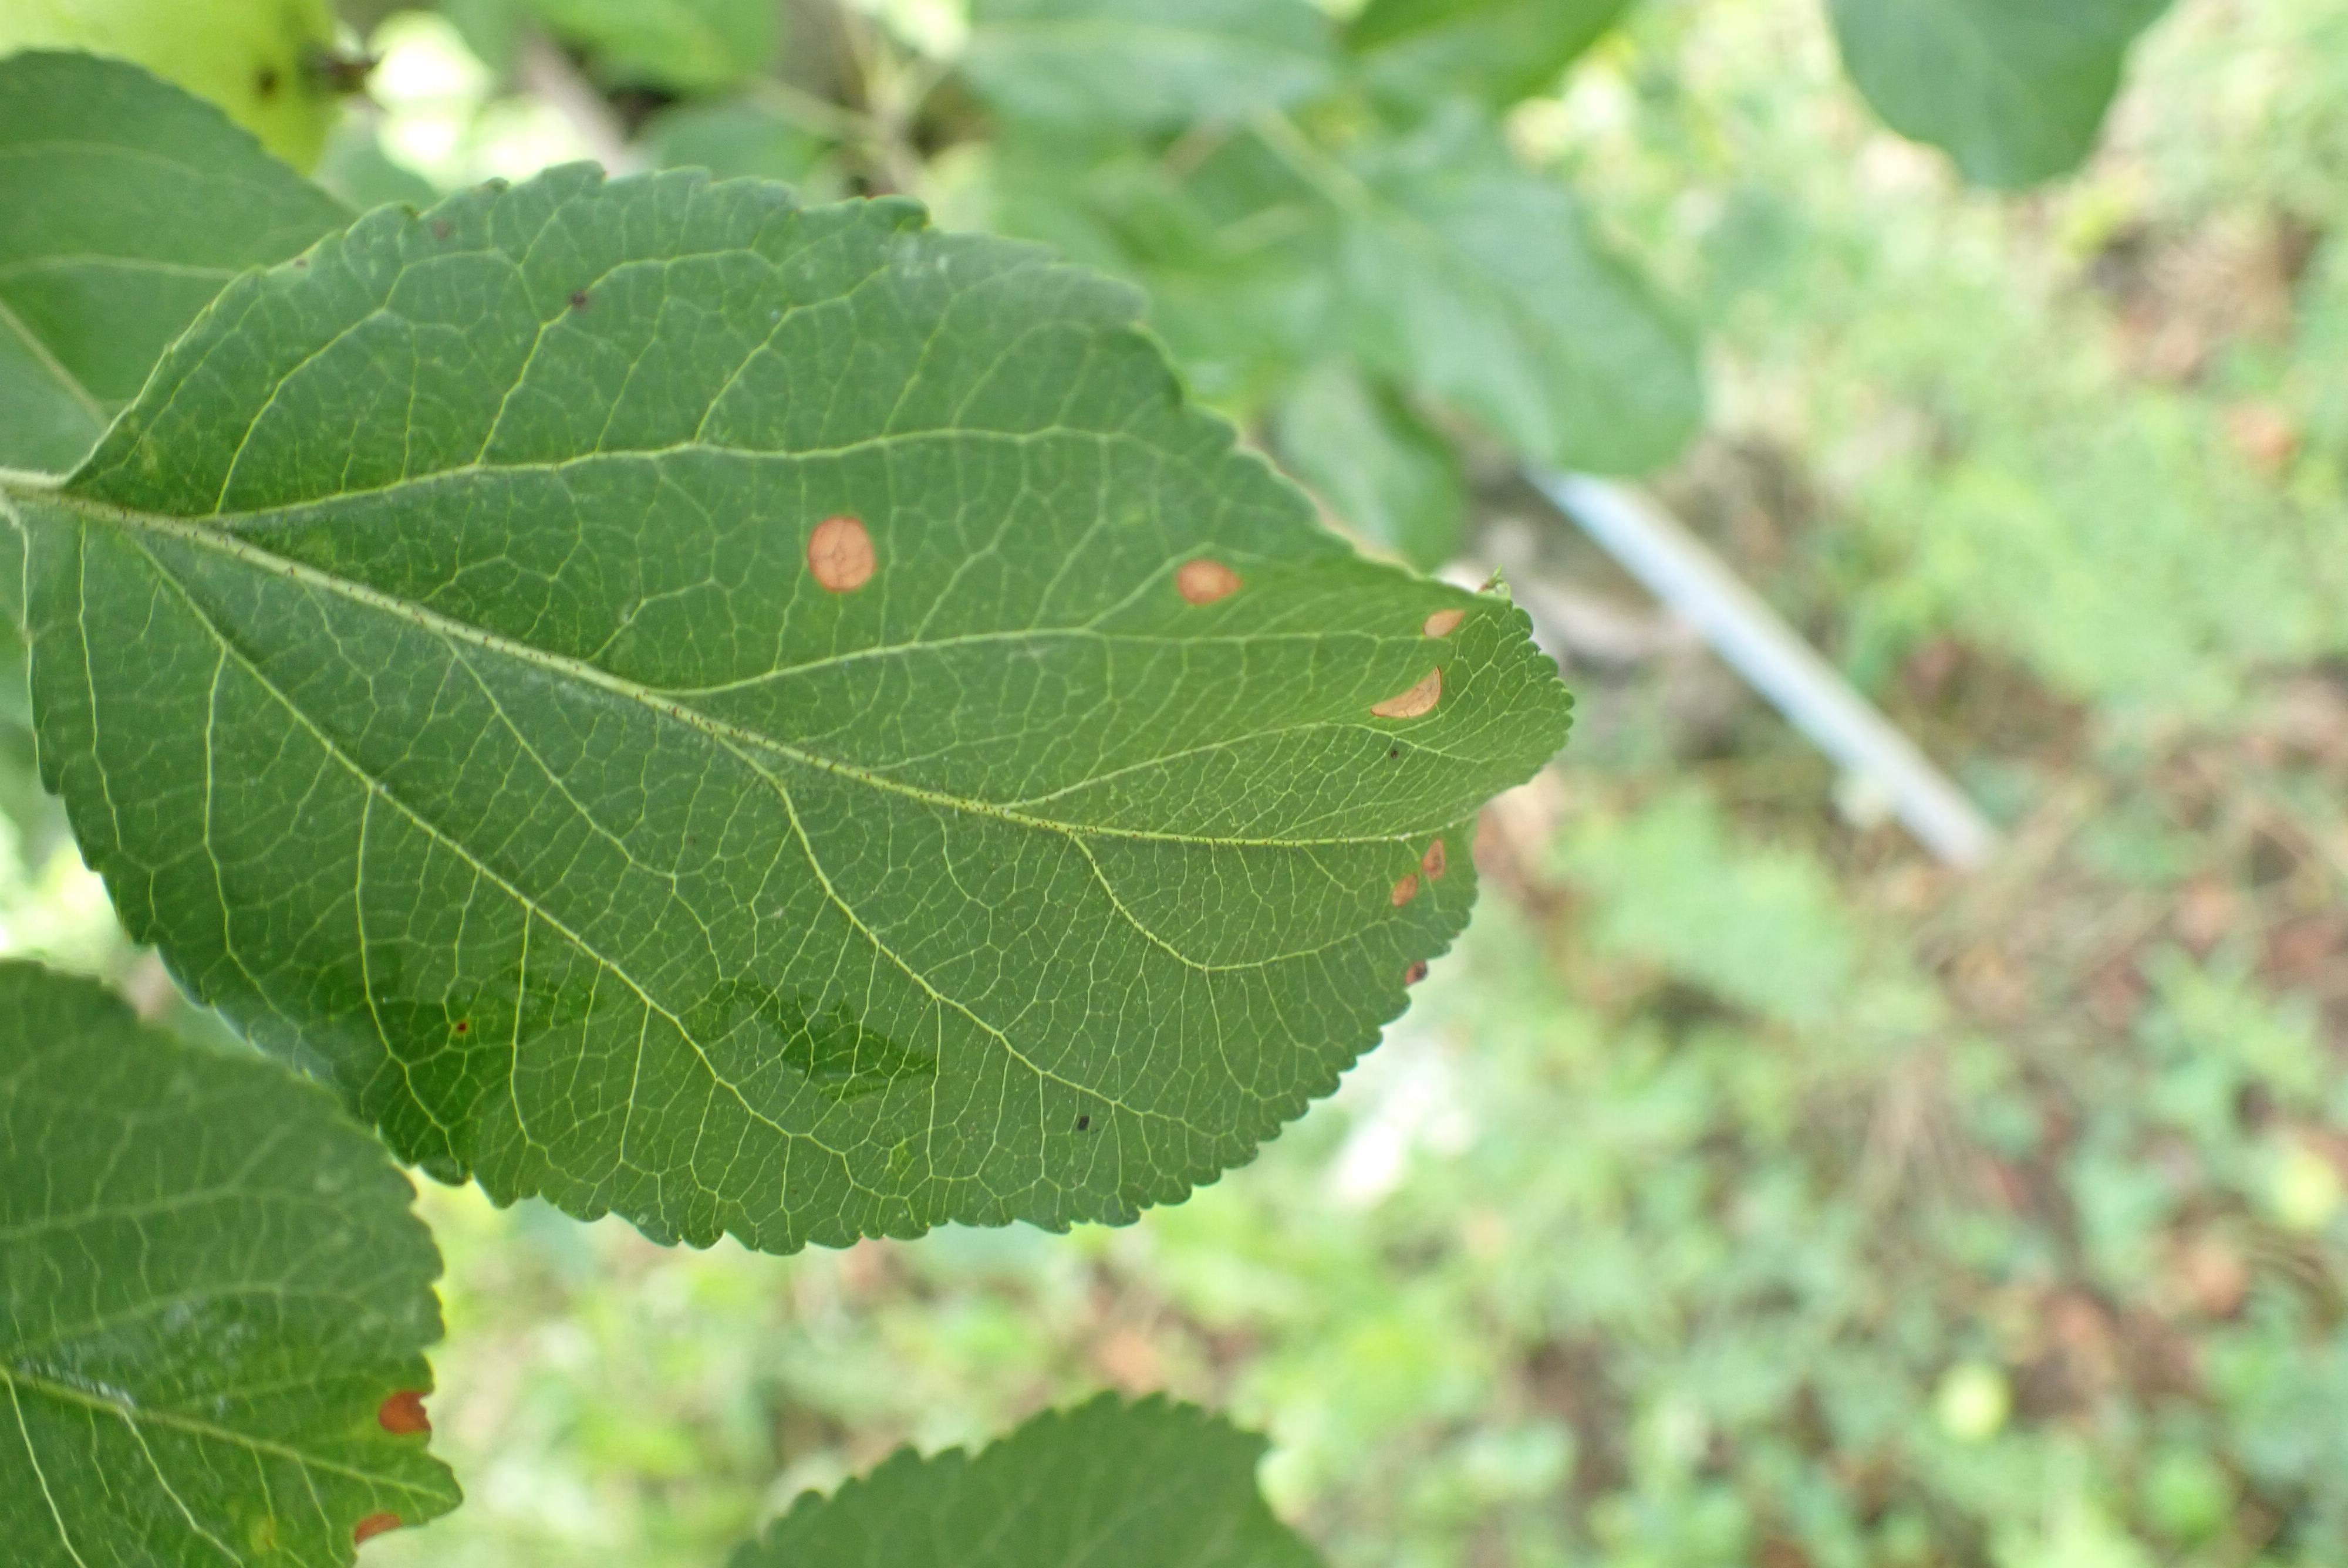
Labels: frog_eye_leaf_spot